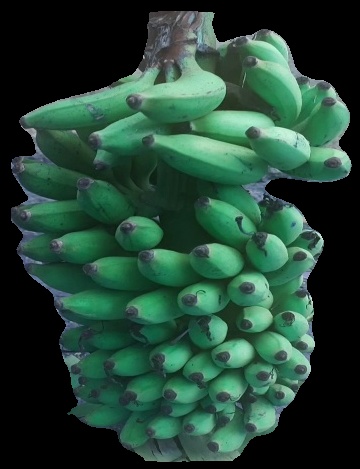
Variety: elakki-bale
Grade: grade2